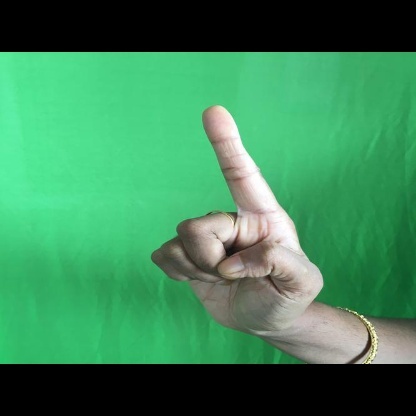
Mudra: Suchi